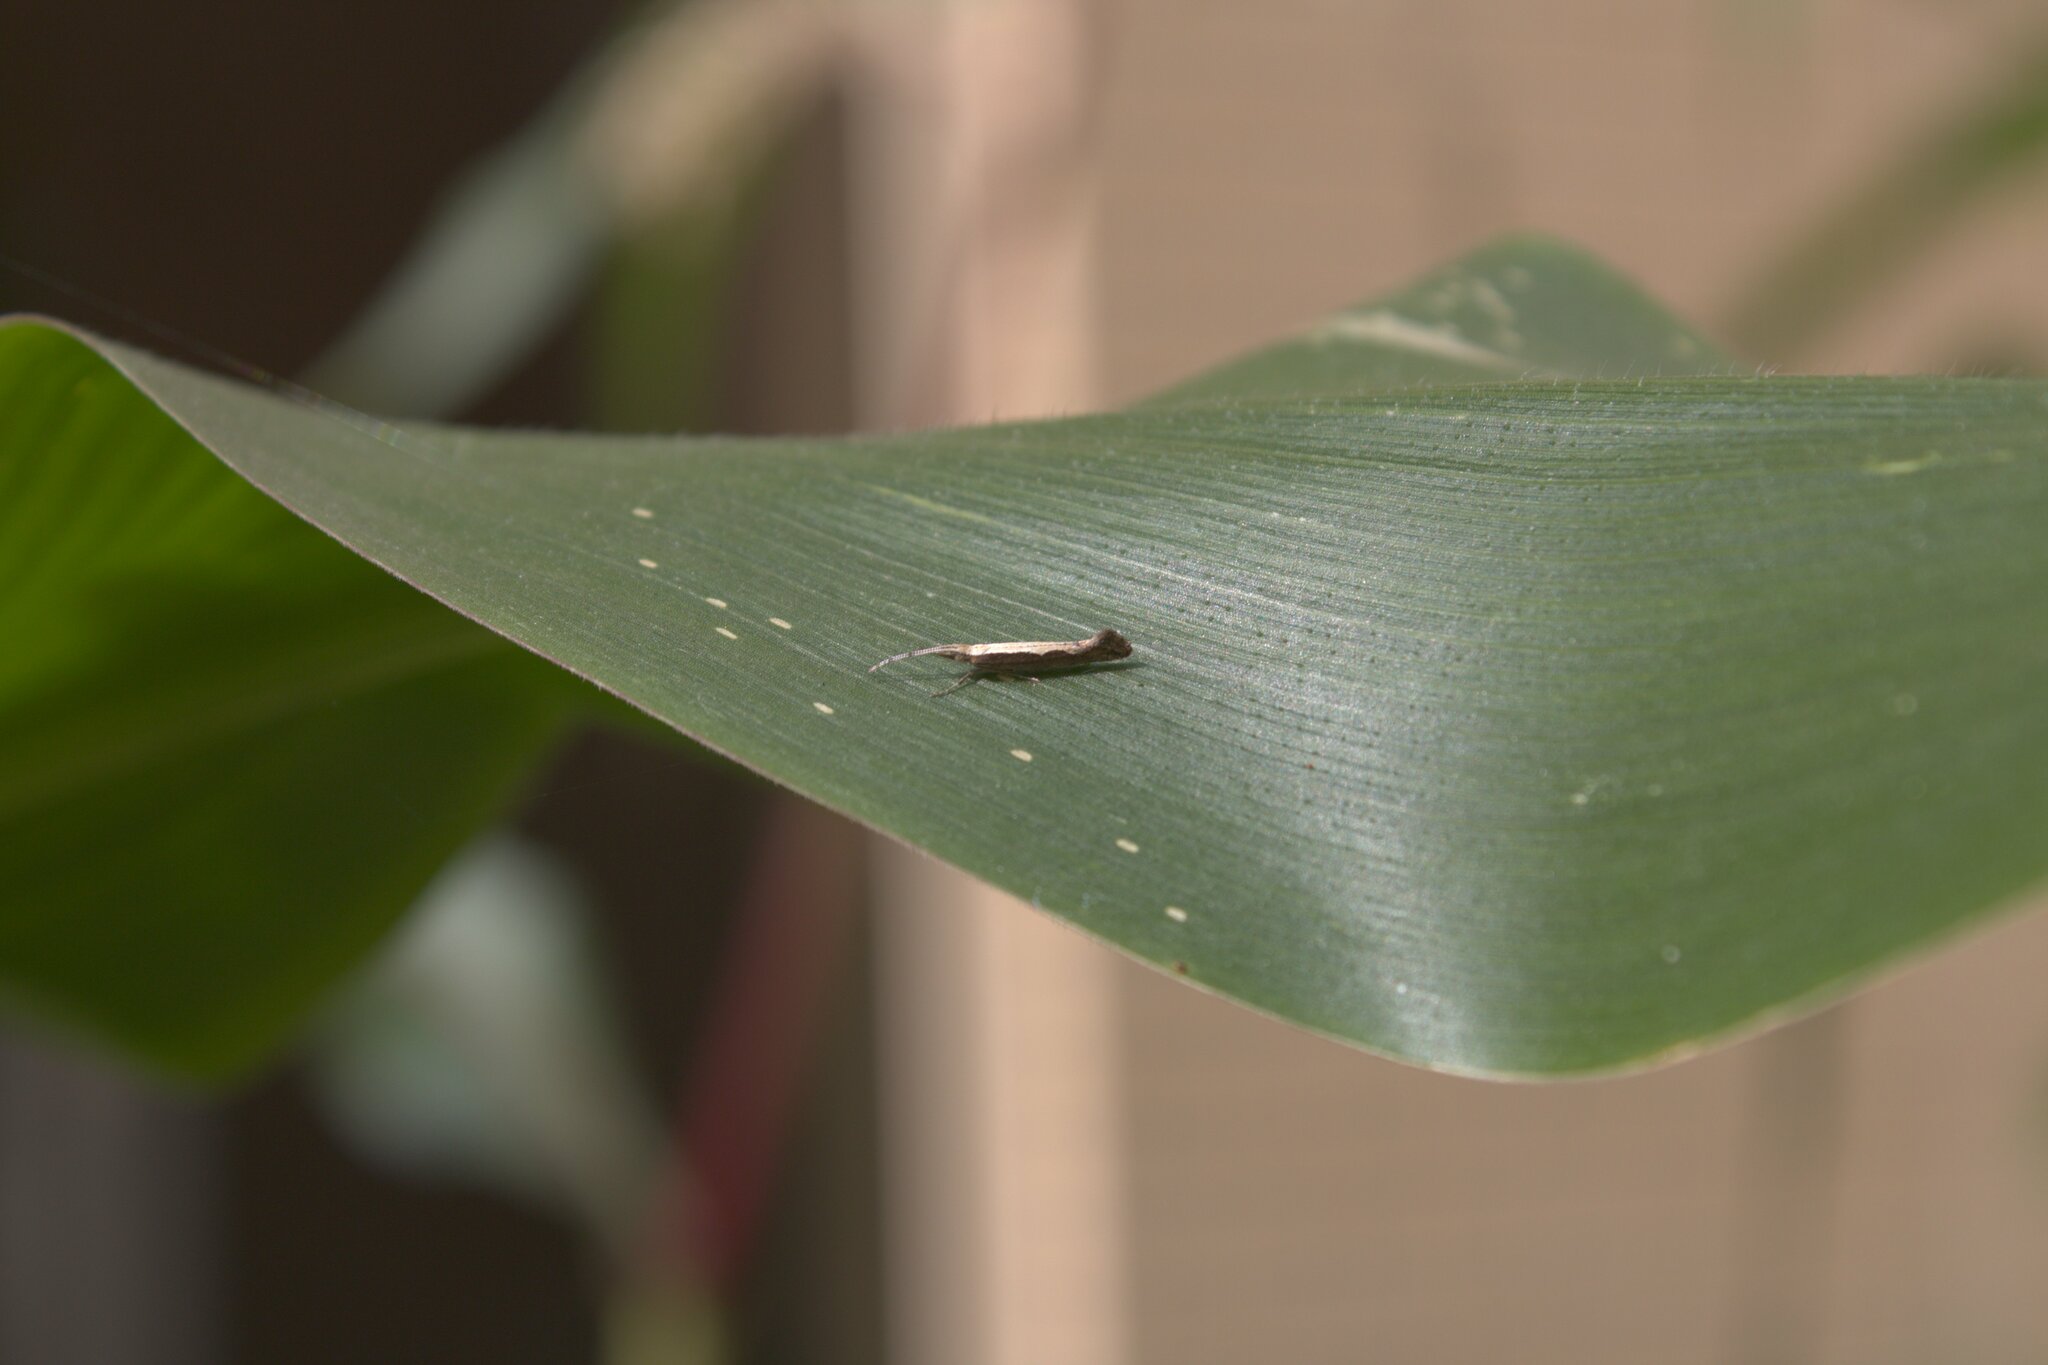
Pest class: diamondback_moth